Rodrigo González de Lara

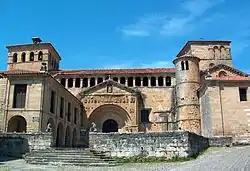
The , a Romanesque structure dating from Rodrigo's time. He made Santillana his headquarters during his rebellion in 1130.

Rodrigo González de Lara ("floruit" 1078–1143) was a Castilian nobleman of the House of Lara. Early in his career he ruled that half of Asturias allocated to Castile. He was faithful to the crown throughout the reign of Queen Urraca (1109–26), during which time he was married to the queen's half-sister and ruled a large part of the old County of Castile. He and his elder brother, Pedro González, led the opposition to Alfonso VII early in his reign (1126–57). He led a revolt in 1130 and was exiled in 1137. He was a leader in the "Reconquista"—about which the contemporary "Chronica Adefonsi imperatoris" has much to say—and also took part in the military activities of the Crusader states on two occasions. He travelled widely throughout Spain, but ended his days in Palestine.